Cynthia McFadden

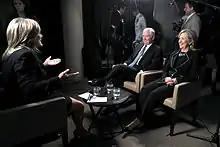
McFadden (left) interviewing Robert Gates and Hillary Clinton

Cynthia McFadden (born May 27, 1956) is an American television journalist who was the senior legal and investigative correspondent for NBC News. She was an anchor and correspondent for ABC News who co-anchored "Nightline", and occasionally appeared on ABC News special "Primetime". She was with ABC News from 1994 to 2014 and NBC News from March 2014 to May 2024.